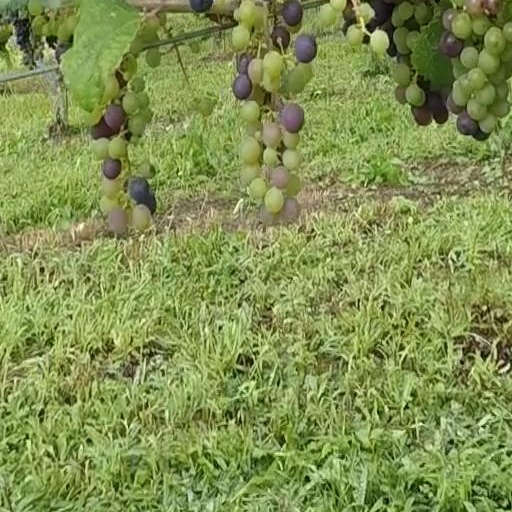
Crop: grape